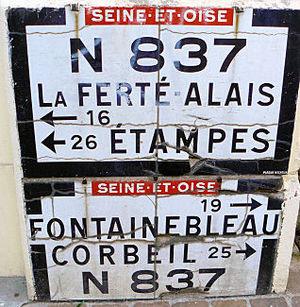
Plaque Michelin N837 de 1934 à Milly-la-Foret (Essonne)
La Seine-et-Oise est un ancien département français créé en 1790 et dissous en 1968, qui était identifié par le numéro minéralogique « 78 », ensuite attribué aux Yvelines.
La route nationale 837 ou RN 837 était une route nationale française reliant Étampes à Fontainebleau. À la suite de la réforme de 1972, elle a été déclassée en RD 837 dans l'Essonne et en RD 409 en Seine-et-Marne.
La route départementale 837 est une route départementale située au sud du département français de l'Essonne et dont l'importance est restreinte à la circulation routière locale. Son tracé correspond pour partie au parcours de l'ancienne route nationale 837.